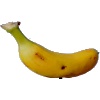
Label: Banana Lady Finger 1